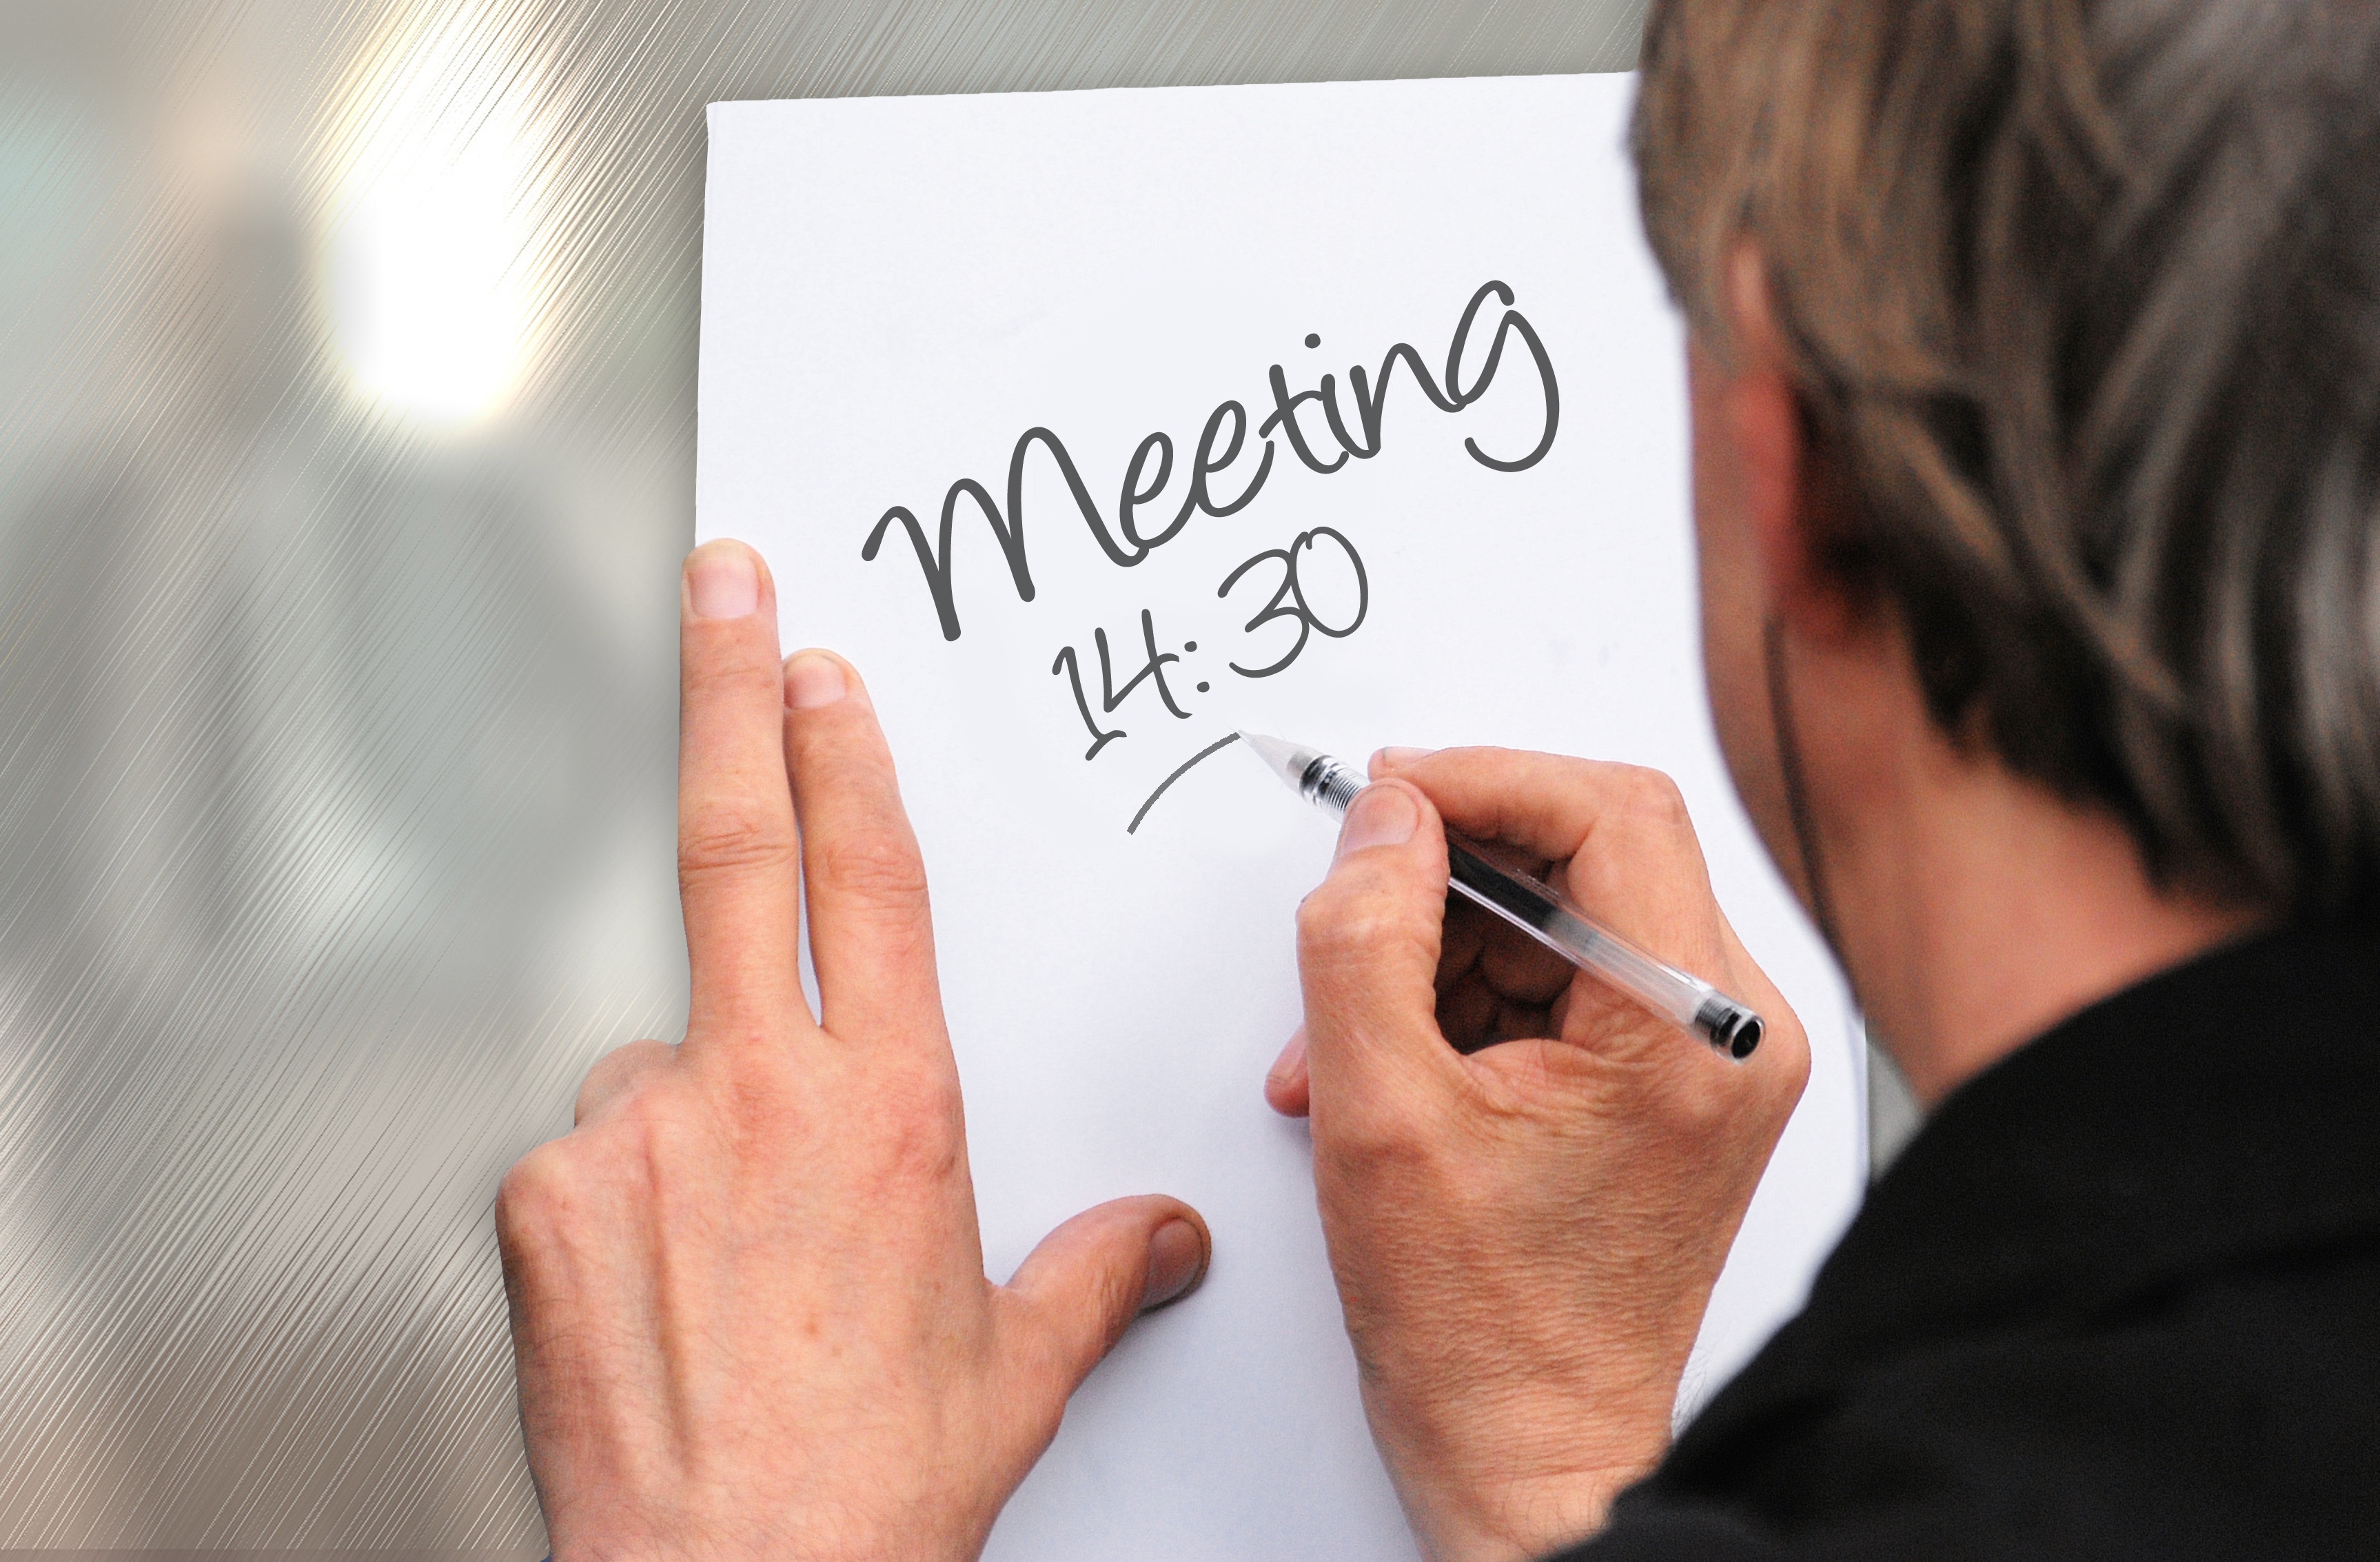
writing, hand, man, person, time, meeting, finger, office, memory, agenda, business, paper, conversation, date, brand, sketch, creativity, design, hands, planning, keep, list, leave, management, forward, time of, period, appointment, artistically, memo, schedule, sense, due date, handwritten